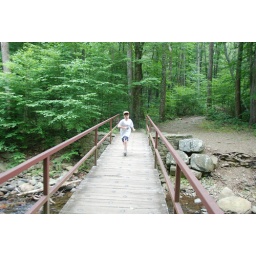
Jeffrey running over foot bridge